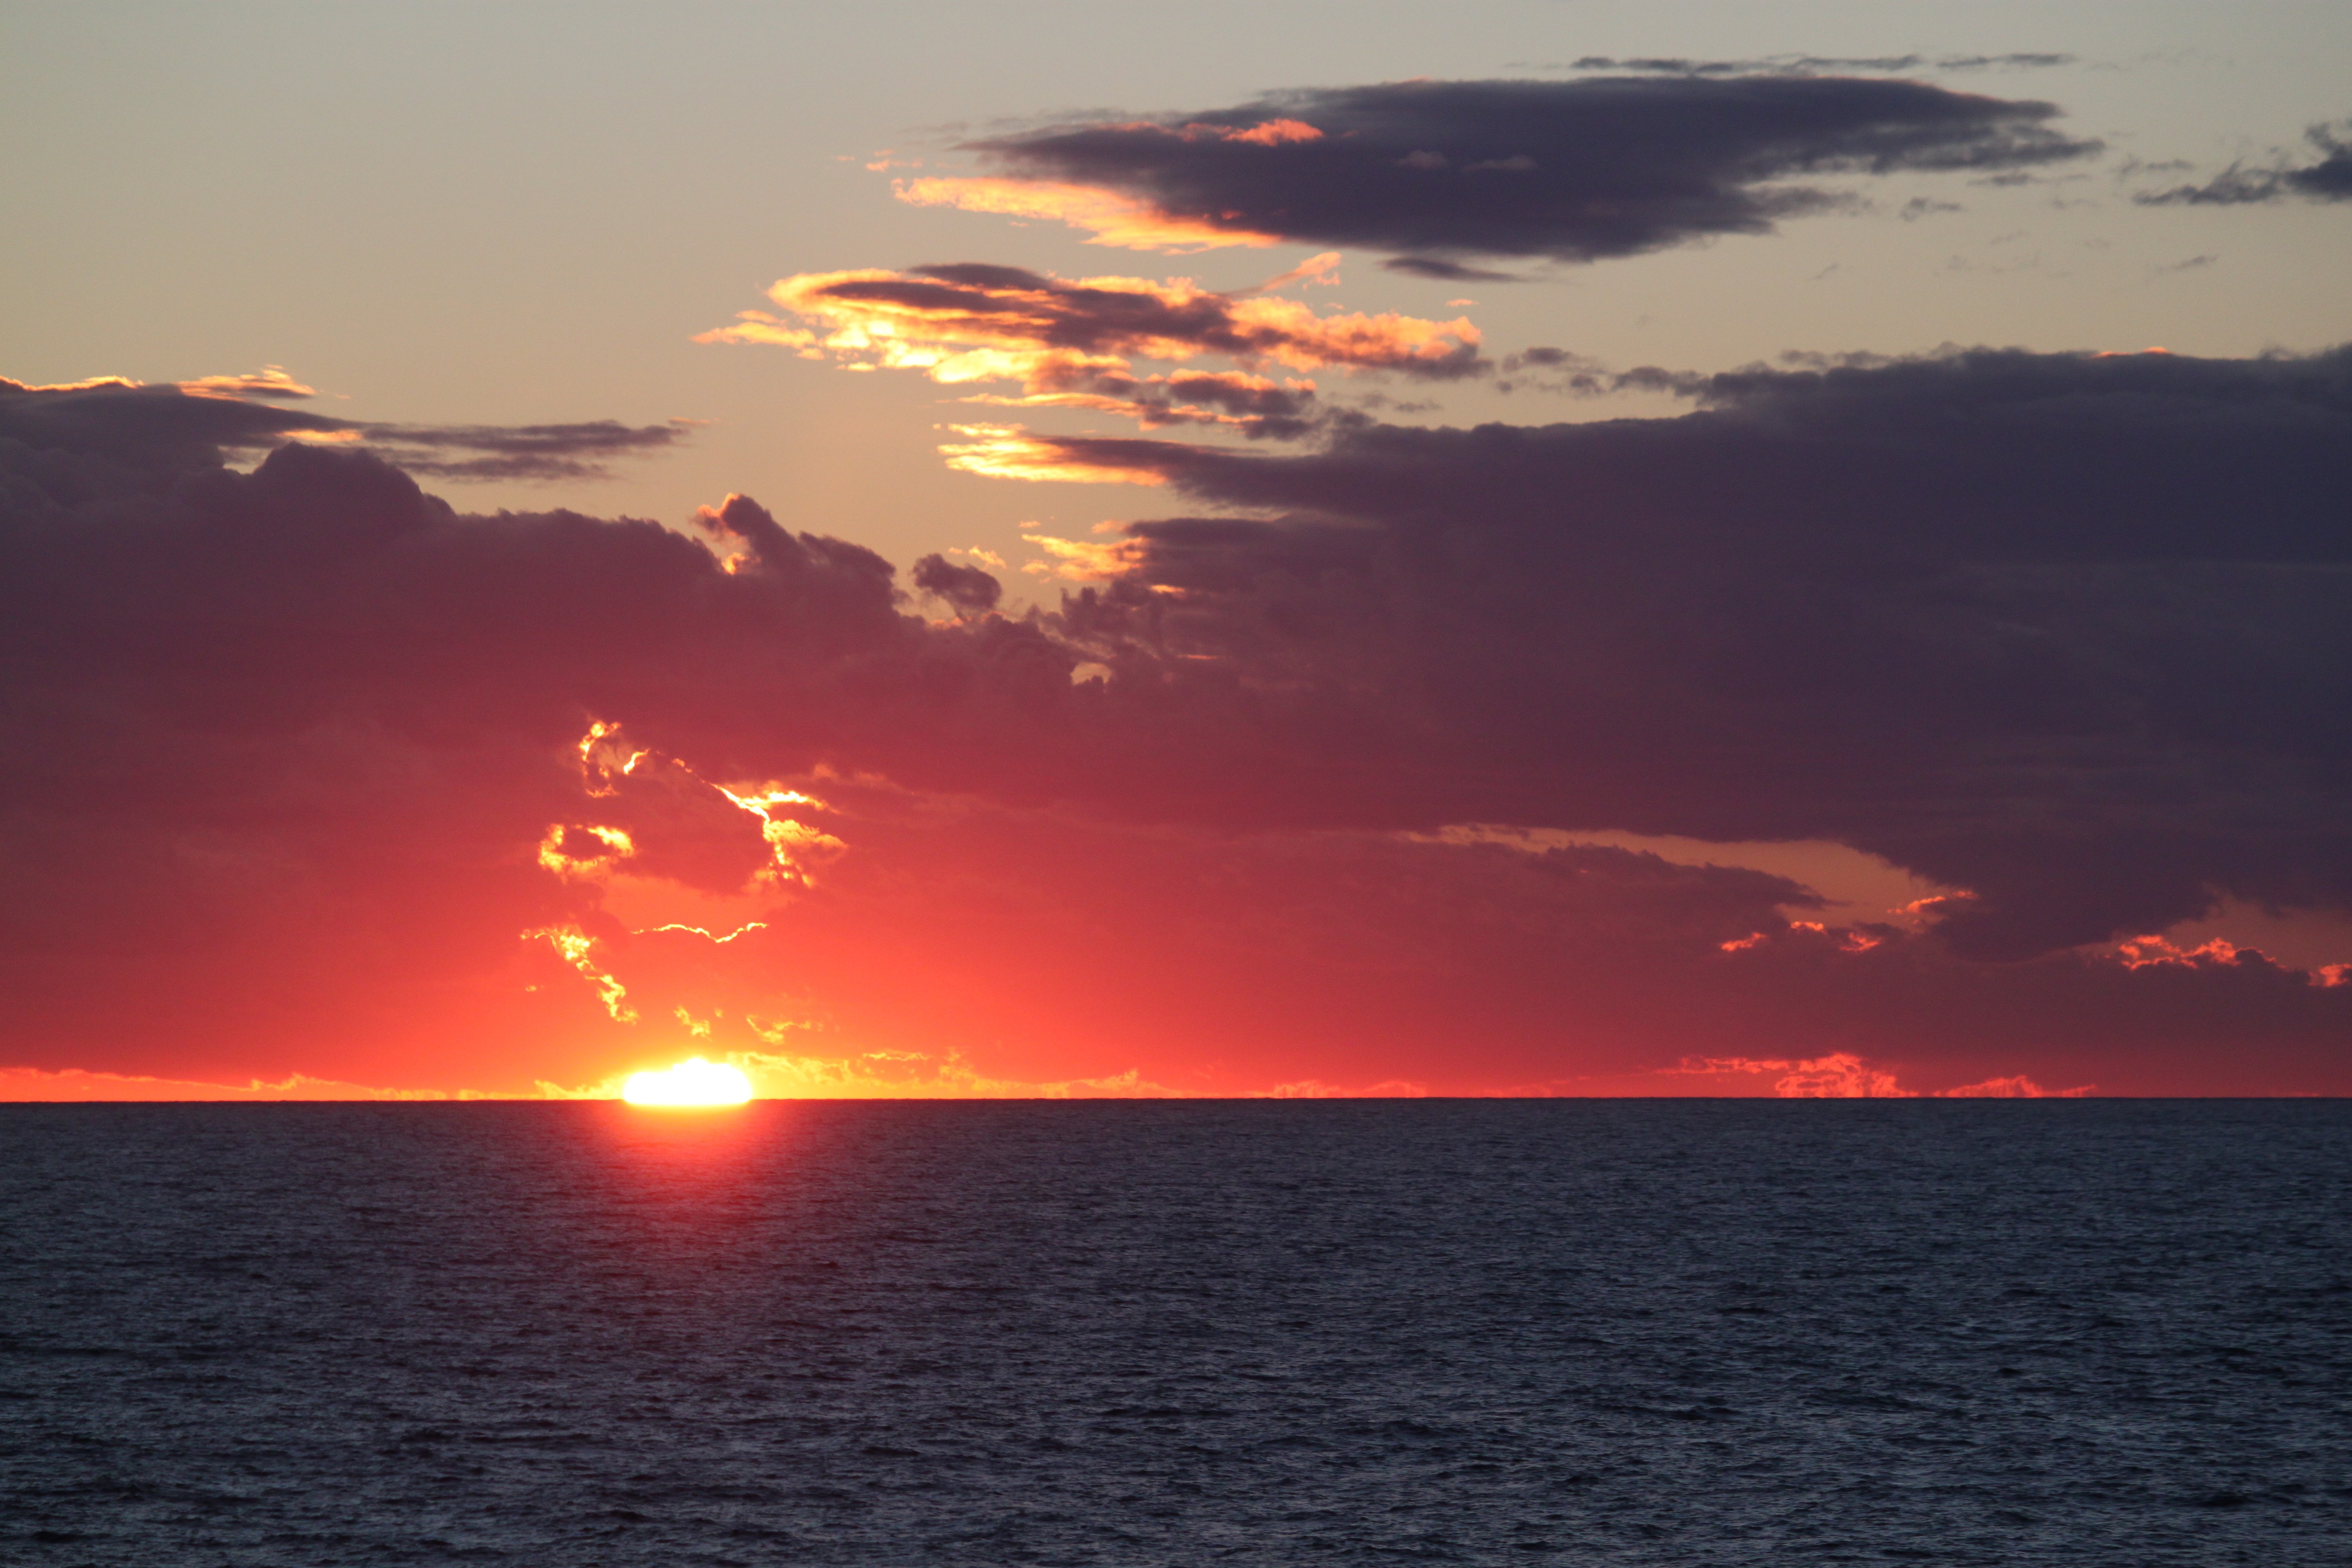
beach, landscape, sea, coast, nature, ocean, horizon, light, cloud, sky, sun, sunrise, sunset, sunlight, morning, wave, lake, dawn, travel, dusk, evening, orange, red, weather, holiday, romantic, lighting, ray of light, clouds, holidays, wide, rays, maritime, abendstimmung, sunbeam, atmospheric, afterglow, evening sky, cloud formation, sky colors